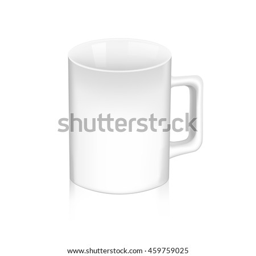
vector white cup , coffee mug on a white background